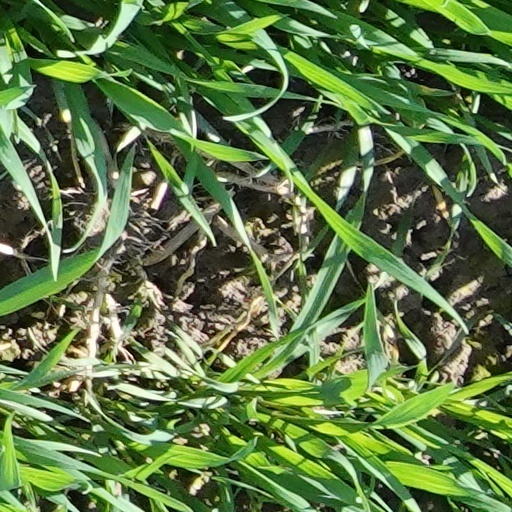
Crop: wheat